Michael Le Fanu

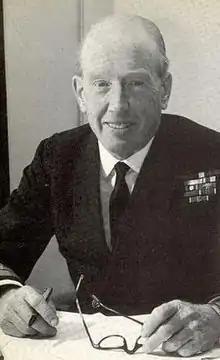
Then Rear Admiral Michael Le Fanu

Admiral of the Fleet Sir Michael Le Fanu, (2 August 1913 – 28 November 1970) was a Royal Navy officer. He fought in the Second World War as gunnery officer in a cruiser operating in the Home Fleet during the Norwegian campaign and the Battle of the Mediterranean and then as gunnery officer in a battleship operating in the Eastern Fleet before becoming liaison officer between the British Pacific Fleet and the United States Third Fleet. After the War he commanded a frigate, a training establishment and an aircraft carrier. He served as First Sea Lord and Chief of the Naval Staff in the late 1960s. In that role, in the face of economic difficulties, he worked hard to reshape the Navy as an anti-submarine force operating primarily in the Atlantic Ocean.